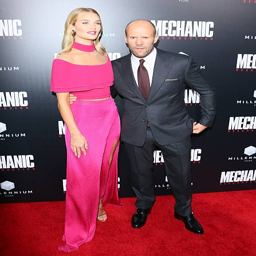
celebrity and martial artist attend the premiere .